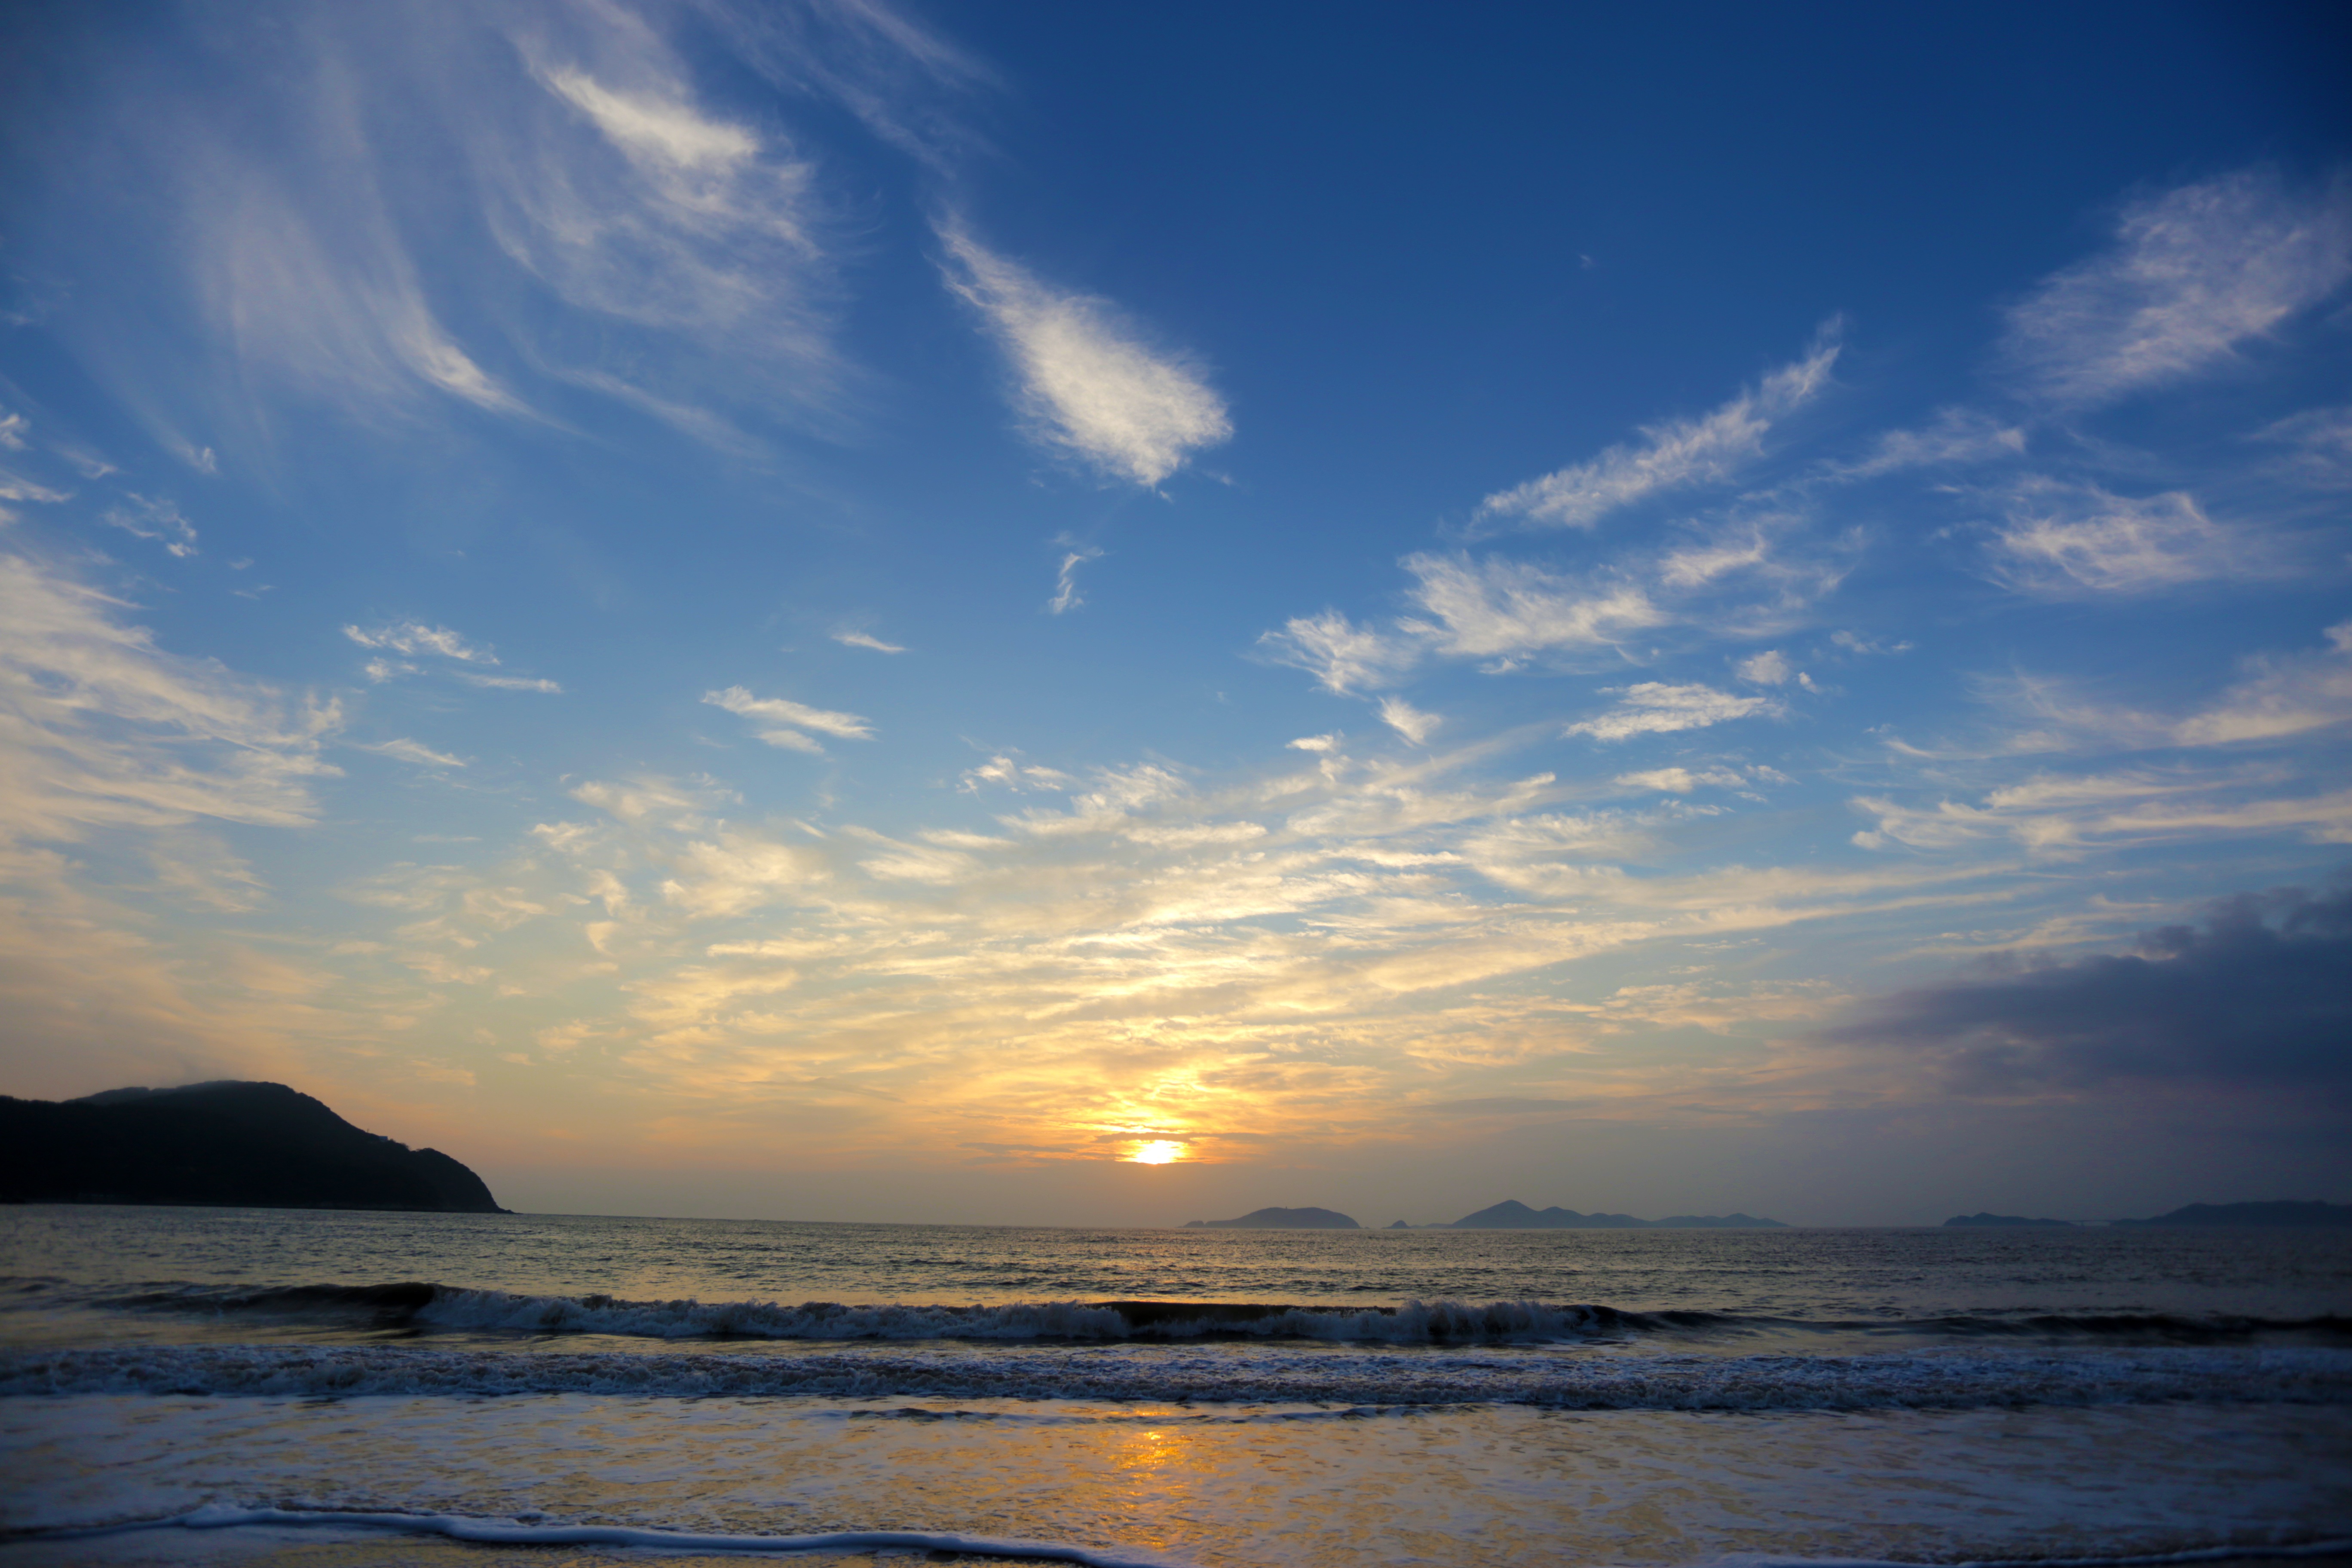
beach, sea, coast, ocean, horizon, cloud, sky, sun, sunrise, sunset, sunlight, morning, shore, wave, dawn, dusk, evening, reflection, bay, body of water, scene, afterglow, the scenery, wind wave, sheung shui